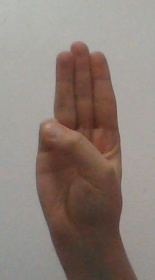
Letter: thaa